Engineers' Club Building

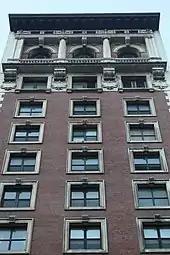
Facade of upper stories

On 40th Street, the fourth through tenth stories are clad in brick, and the outer edges of the facade have stone quoins. The windows are square and have marble frames for the most part. The fourth story is a transitional story and consists of a stone entablature. Four urns flank the fourth-story windows. On the fourth through ninth stories, there is a console bracket above each window, serving as a keystone. At the tenth story, the windows are flanked by carved shields. A stone balustrade runs above the tenth story and is carried on brackets.